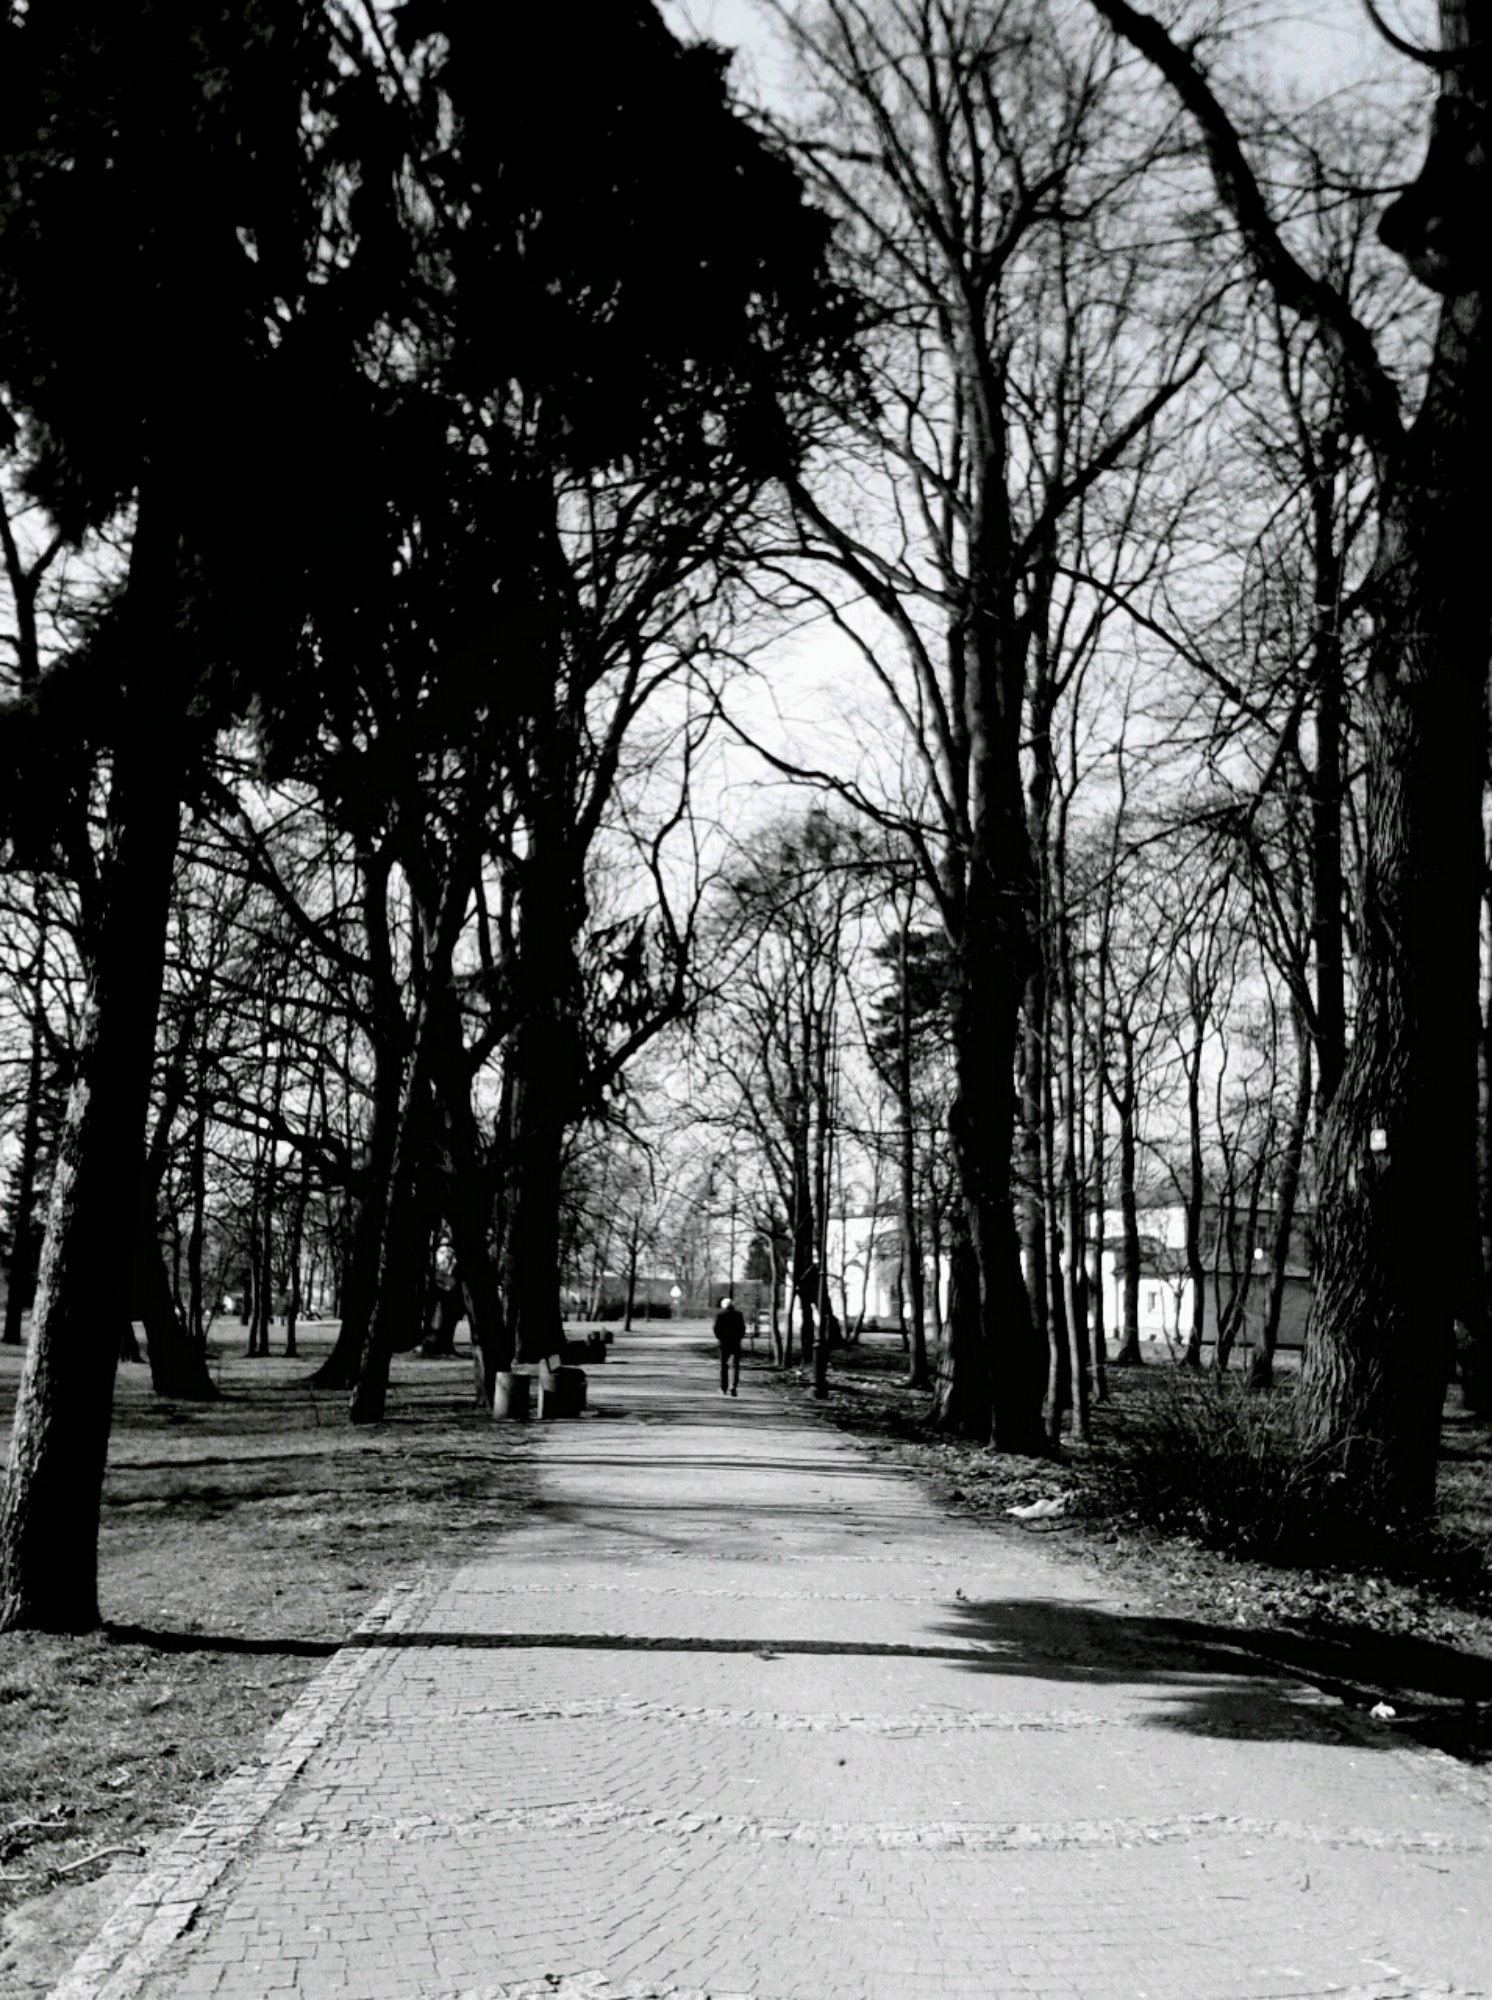
tree, winter, black and white, plant, road, white, street, sunlight, morning, leaf, autumn, black, monochrome, season, infrastructure, monochrome photography, woody plant